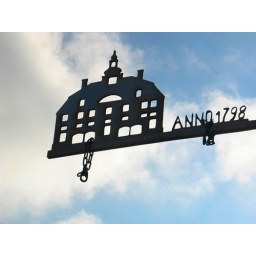
house in the sky